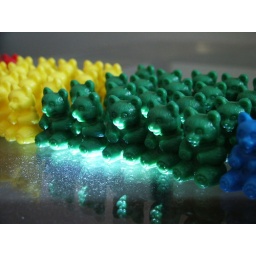
PICT1476 yellow and green bears with under light